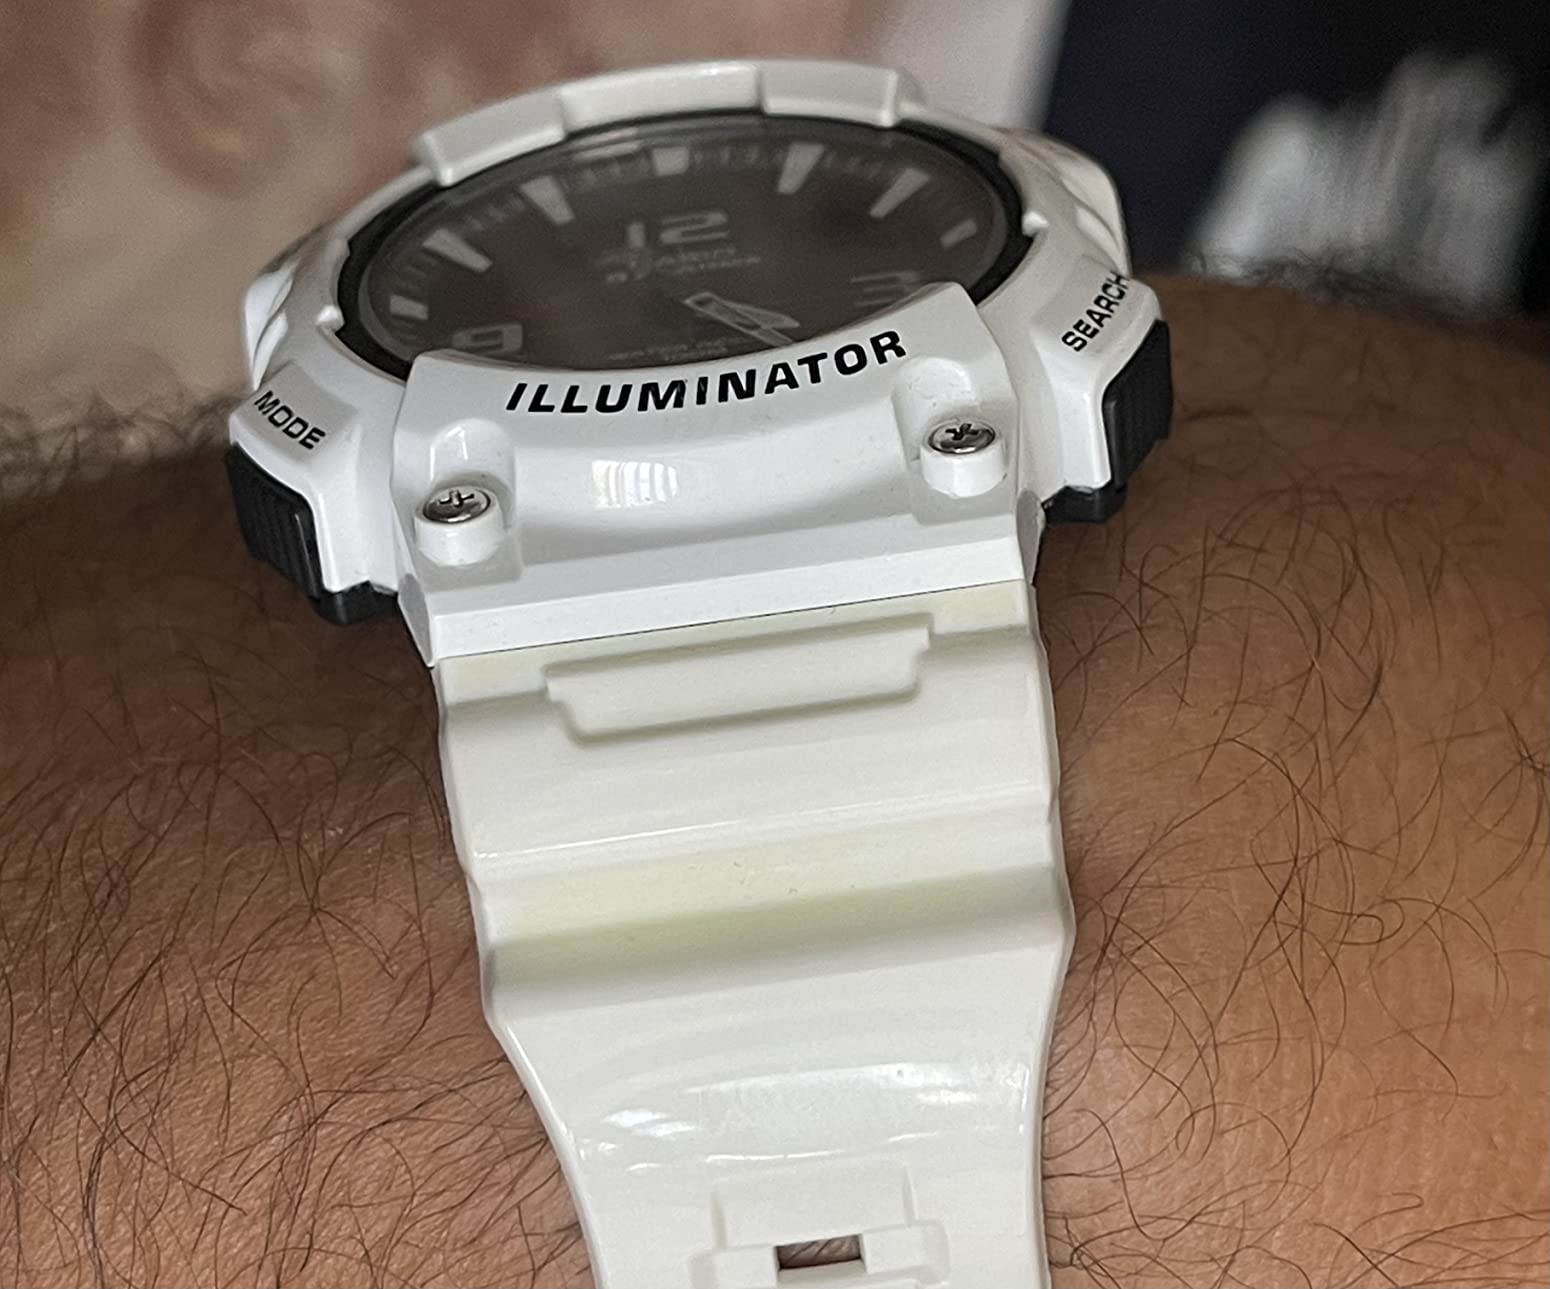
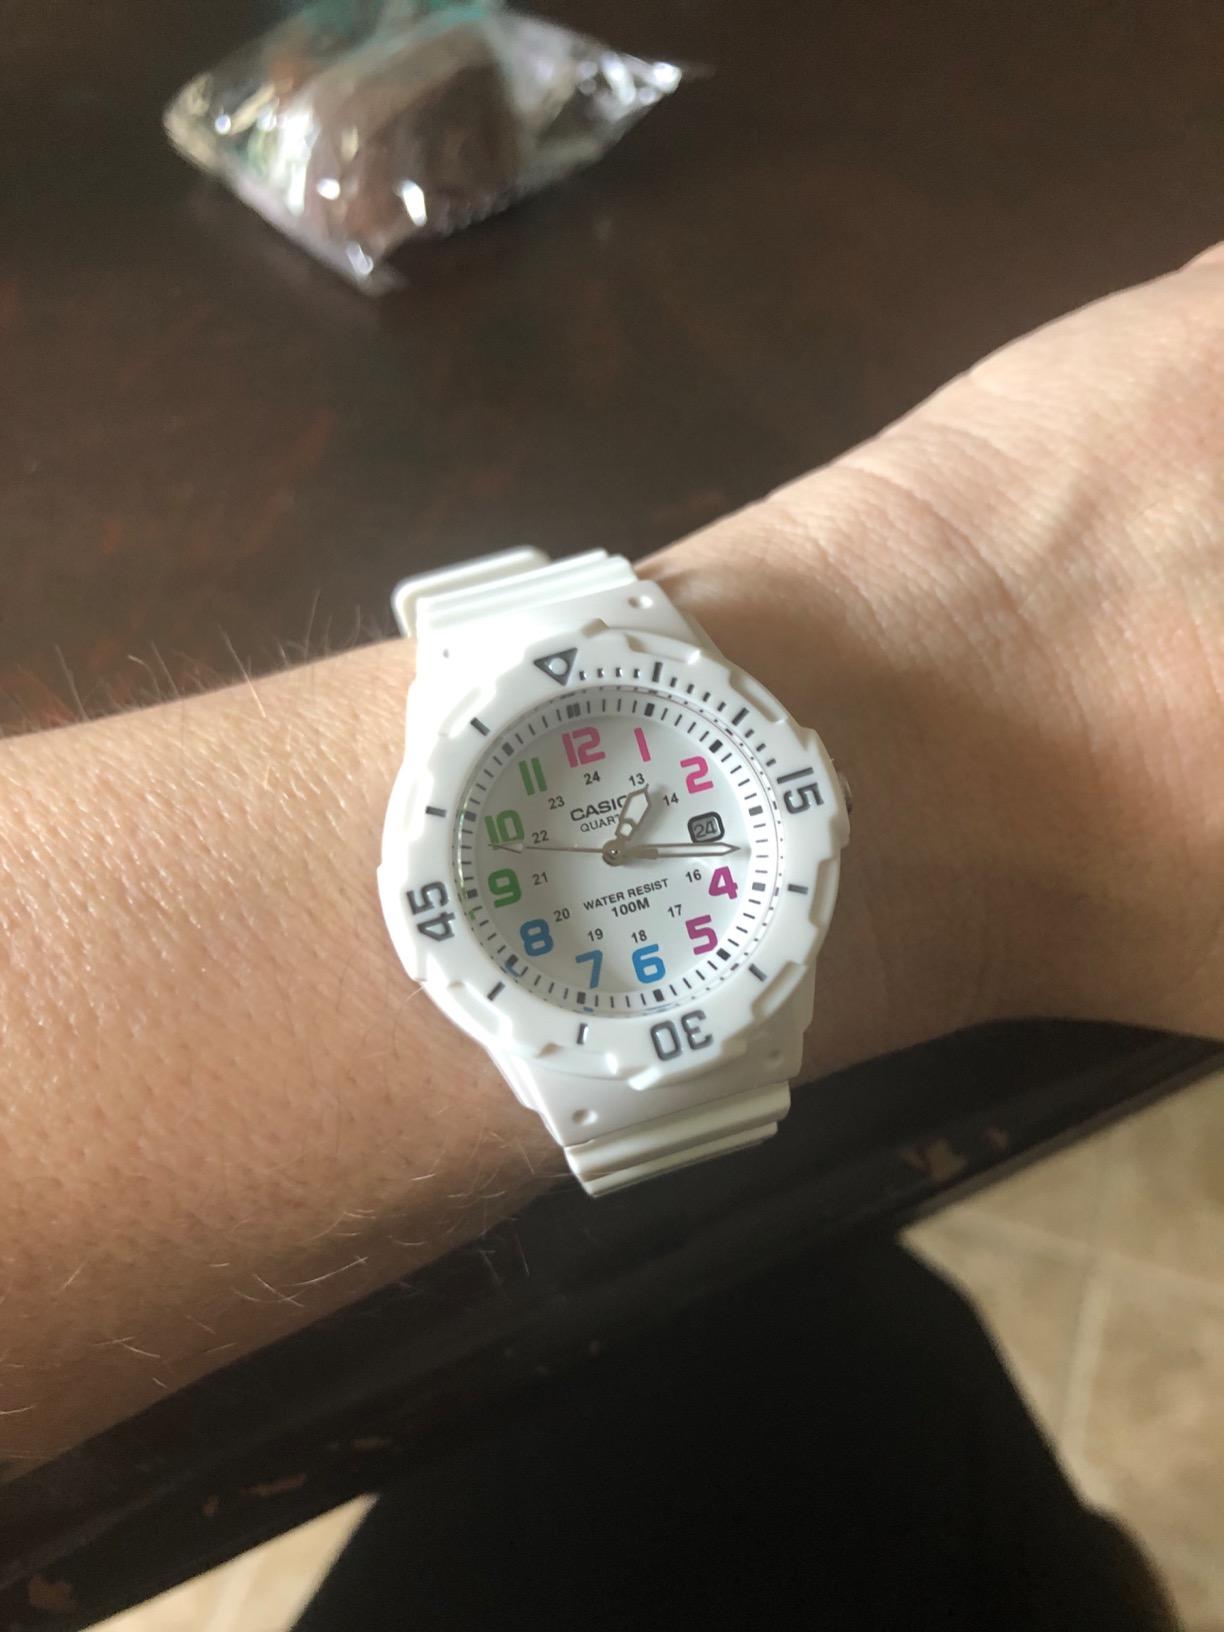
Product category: accessories_watch
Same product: no